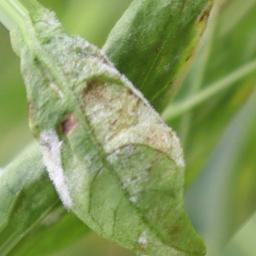
Label: powdery mildew